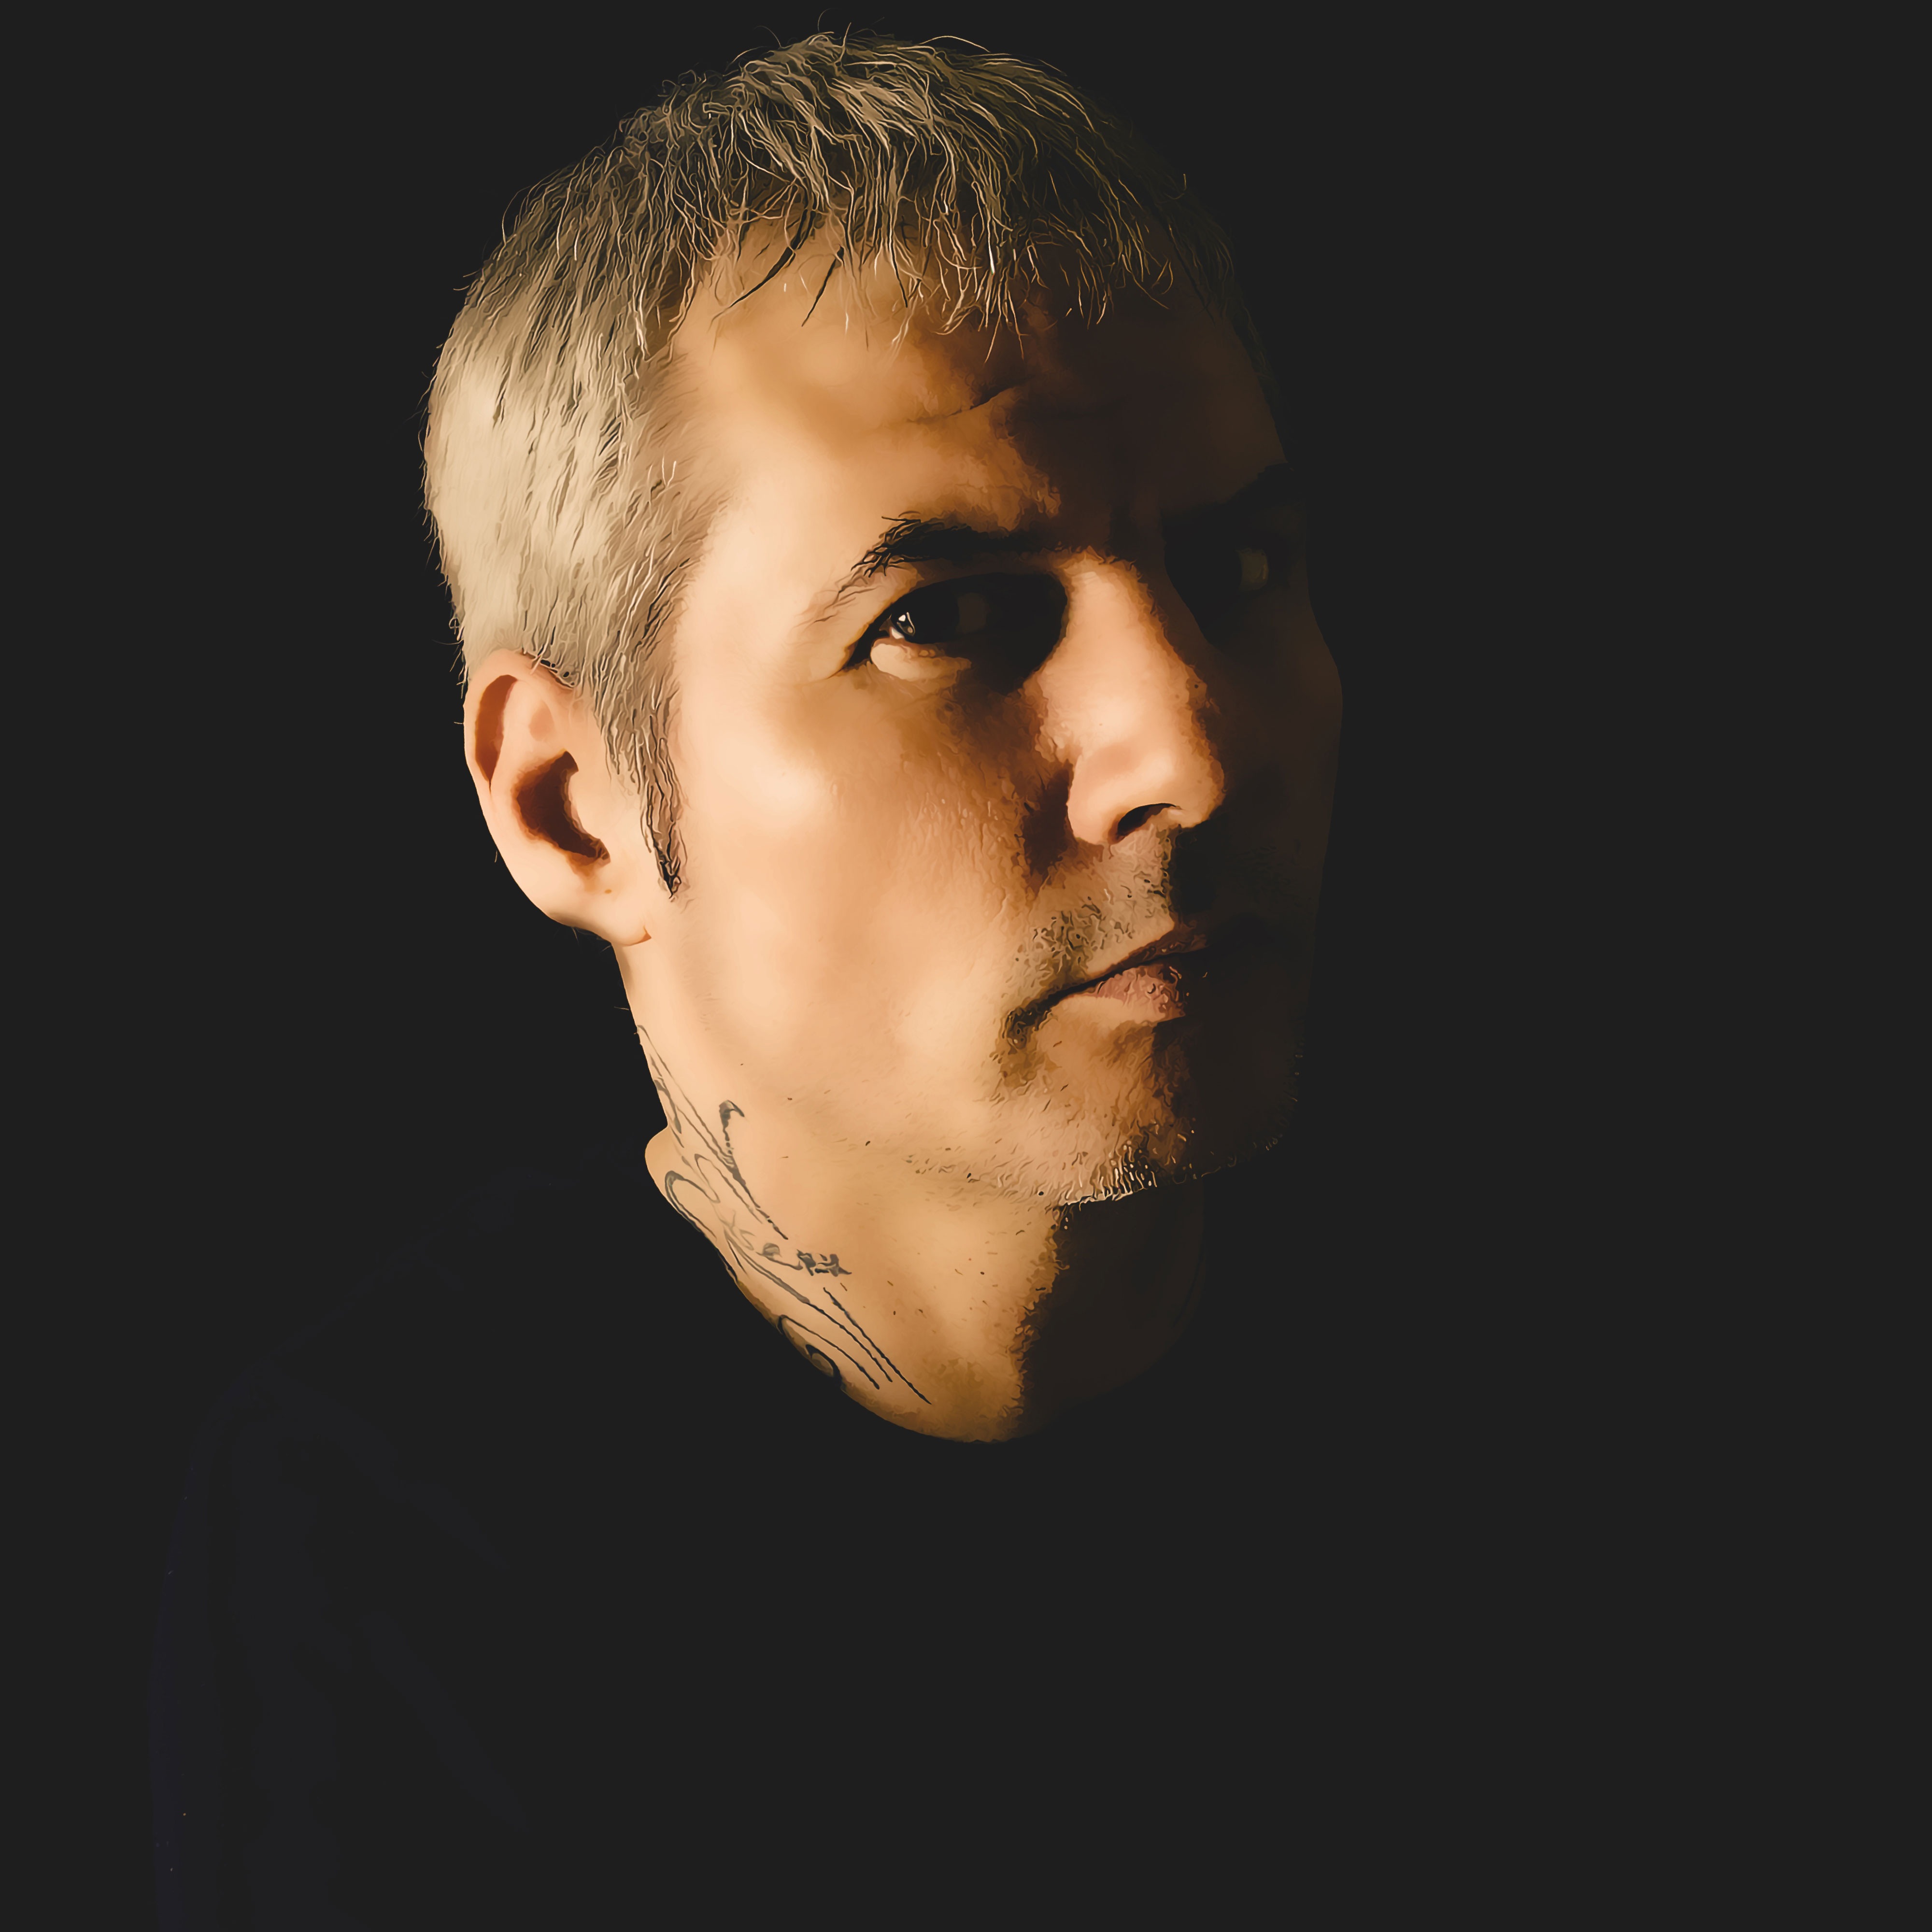
man, hair, photography, male, portrait, model, artist, hairstyle, mouth, close up, face, nose, head, expression, organ, handsome, actor, confident, photo shoot, sense, low key, macho, portrait photography, facial hair